San Salvador

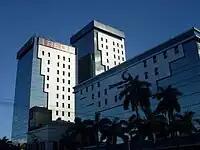
Centro Financiero Gigante

The river nearest San Salvador is the "Acelhuate", which is long. Although not within the municipality, it forms a natural boundary between San Salvador and Soyapango. The "Acelhuate" served as a water source for San Salvador during the late 1800s and early 1900s, but due to urbanization is now polluted. There are small streams running down from Lake Ilopango, and a few old aqueduct systems, but the municipality itself has no major bodies of water.